Vladyslav Skalsky

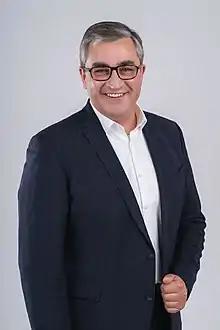

Vladyslav Volodymyrovych Skalsky (born 18 January 1976) is a Ukrainian civil servant and politician. Skalsky was Governor of Vinnytsia Oblast from September 2019 until June 2020. Member of the Vinnytsia Regional Council of the VIII convocation. Chairman of the Standing Committee on Investment, Strategic Development and Local Self-Government.